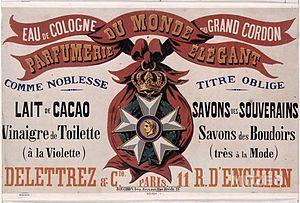
Jean-Alexis Rouchon, né le 12 novembre 1801 à Bort-les-Orgues en Corrèze et mort le 30 octobre 1878 à Paris, est un affichiste et imprimeur français, pionnier dans l'application du procédé de la couleur aux annonces diffusées dans la rue.
Delettrez est une maison de parfums et de produits cosmétiques française fondée en 1835 et disparue en 1941.